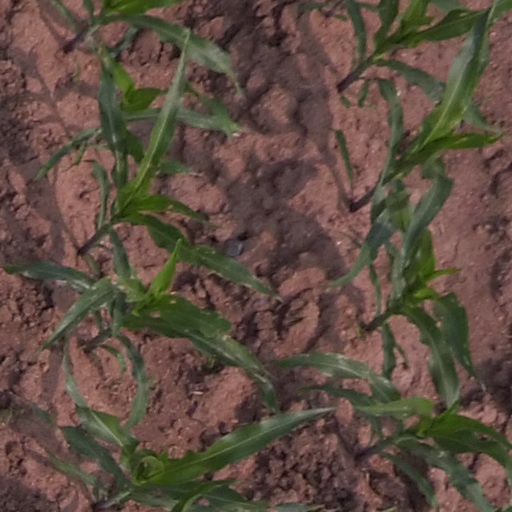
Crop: maize; corn